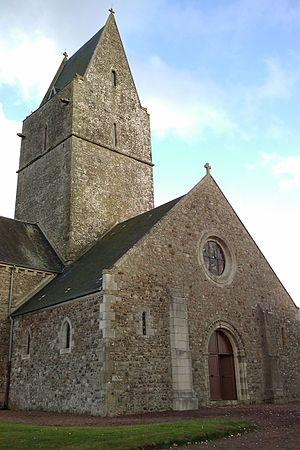
Église de fr:Montgardon
Montgardon est une ancienne commune française, située dans le département de la Manche en région Normandie, devenue le 1ᵉʳ janvier 2016 une commune déléguée au sein de la commune nouvelle de La Haye.